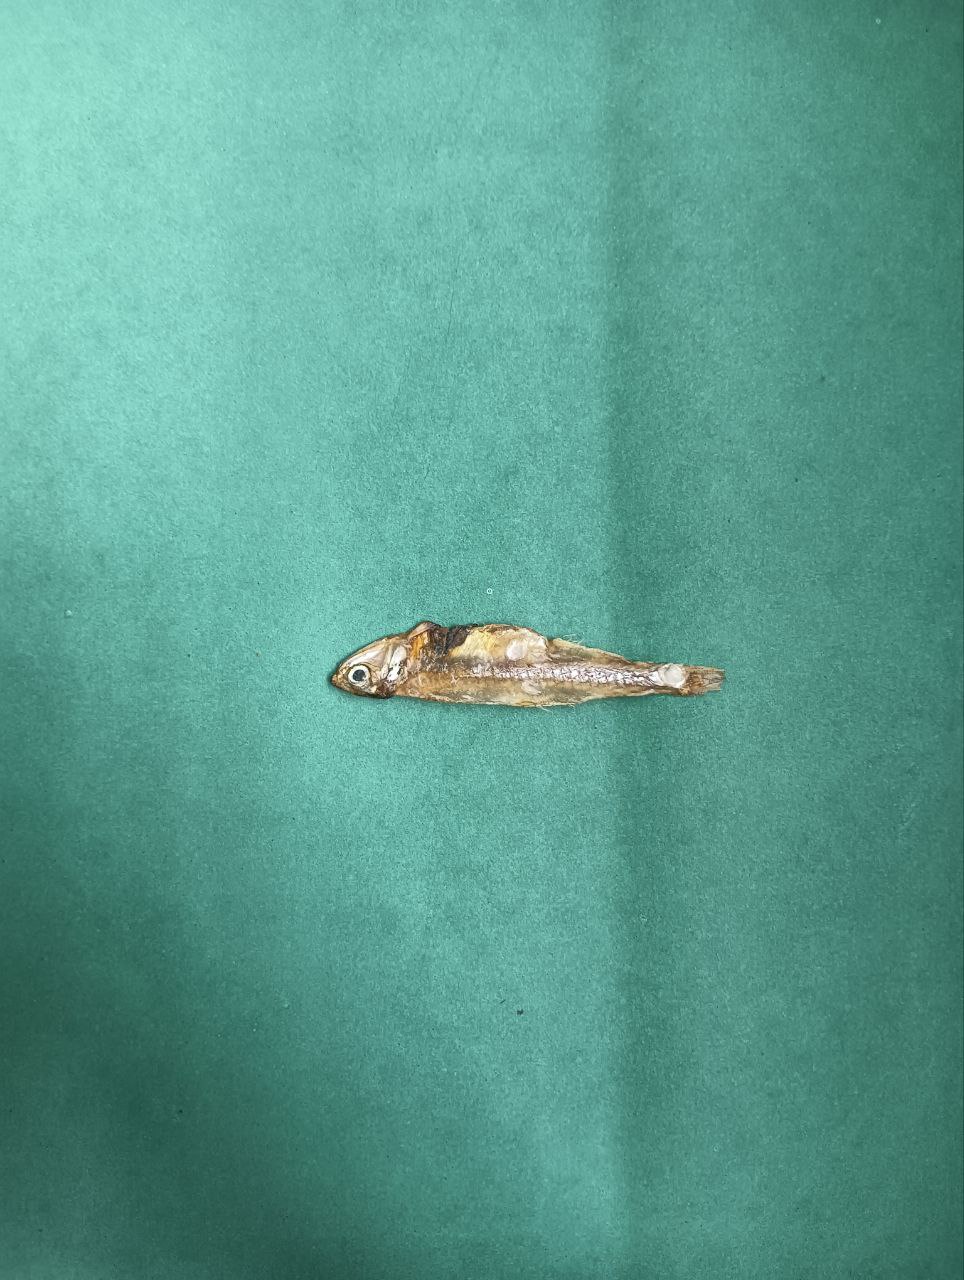
Species: narkeli